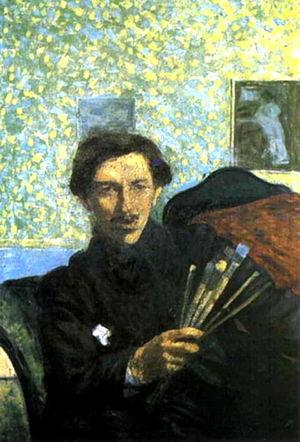
La peinture de portrait est un genre de la peinture où l'intention est de montrer l'apparence visuelle du modèle. Le terme est généralement appliqué à la représentation de sujets humains. En plus de la peinture, les portraits peuvent également être faits au moyen d'autres médias tels que gravure, lithographie, photographie, vidéo et médias numériques.